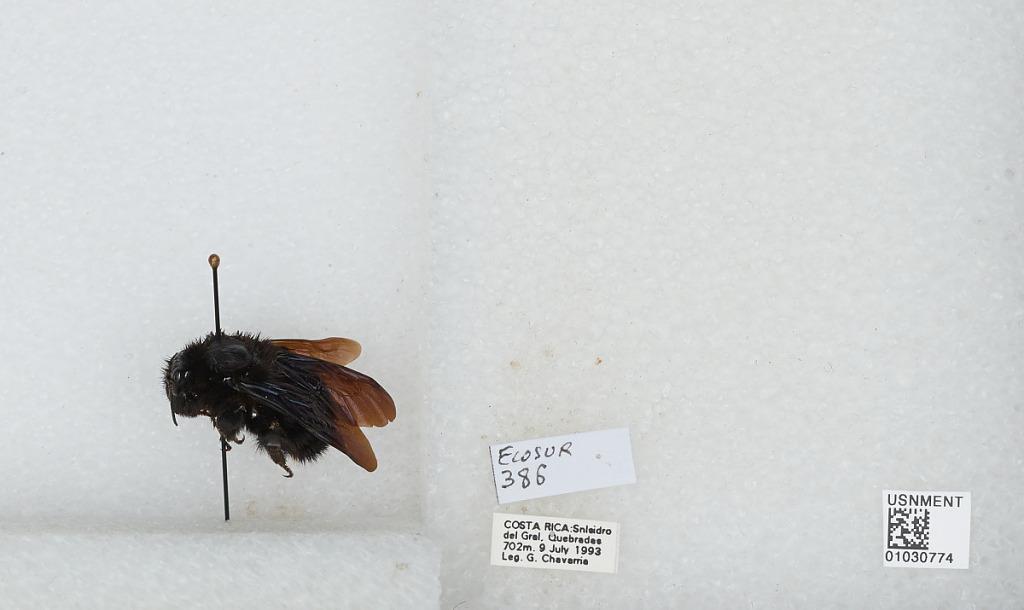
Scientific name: Bombus (Megabombus) pullatus Franklin
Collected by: G. Chavarria
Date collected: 1993-7-9
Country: Costa Rica
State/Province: San Josè
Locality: Quebradas, San Isidro del General